Flight of the Earls

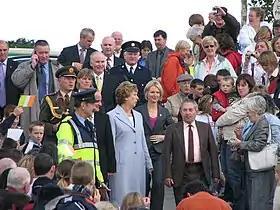
President of Ireland Mary McAleese arrives to unveil a statue depicting the Flight of the Earls at Rathmullan on 14 September 2007.

Many English politicians and soldiers, who had fought against Tyrone in the war, went to great lengths to convince authorities that Tyrone was untrustworthy and required adequate punishment for his continued treachery. Arthur Chichester, who became Lord Deputy in February 1605, had a markedly more aggressive attitude towards the Gaelic lords. He abolished the Gaelic feudal system, making sub-chiefs into freeholders with new legal rights. In October he banned Catholic clergy from Ireland and forced the population to attend Protestant church services. Additionally the discovery of the Gunpowder Plot in late 1605 led to an increase in the severity of anti-Catholic laws. Tyrone's marriage became strained over his diminishing social position, and in December 1605 he considered divorcing his wife Catherine. Chichester sent officer Toby Caulfeild to recruit Catherine as a double agent, but she dismissed this out of hand. Tyrone was protected to an extent by Mountjoy's influence over the Irish Privy Council, but this support was lost when Mountjoy died in April 1606.